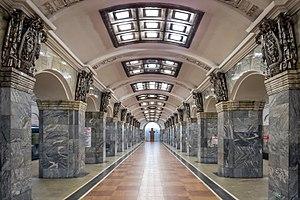
Kirovski zavod est une station de la ligne 1 du Métro de Saint-Pétersbourg, en Russie. Elle est mise en service en 1955 et située dans le district de Kirov.
Saint-Pétersbourg /sɛ̃.pe.tɛʁs.buʁ/ est la deuxième plus grande ville de Russie par sa population, avec 5 281 579 habitants en 2017, après la capitale Moscou. Saint-Pétersbourg a le statut de ville d'importance fédérale. La ville est enclavée dans l'oblast de Léningrad, mais en est administrativement indépendante. Elle est située dans le Nord-Ouest du pays sur le delta de la Neva, au fond du golfe de Finlande, un espace maritime de la mer Baltique. Capitale de l'Empire russe de 1712 jusqu'en mars 1917, ainsi que de la Russie dirigée par les deux gouvernements provisoires entre mars et octobre 1917, Saint-Pétersbourg a conservé de cette époque un ensemble architectural unique. Deuxième port russe sur la mer Baltique après Primorsk, c'est aussi un centre majeur de l'industrie, de la recherche et de l'enseignement russe ainsi qu'un important centre culturel européen. Saint-Pétersbourg est la deuxième ville d'Europe par sa superficie et la cinquième par sa population.